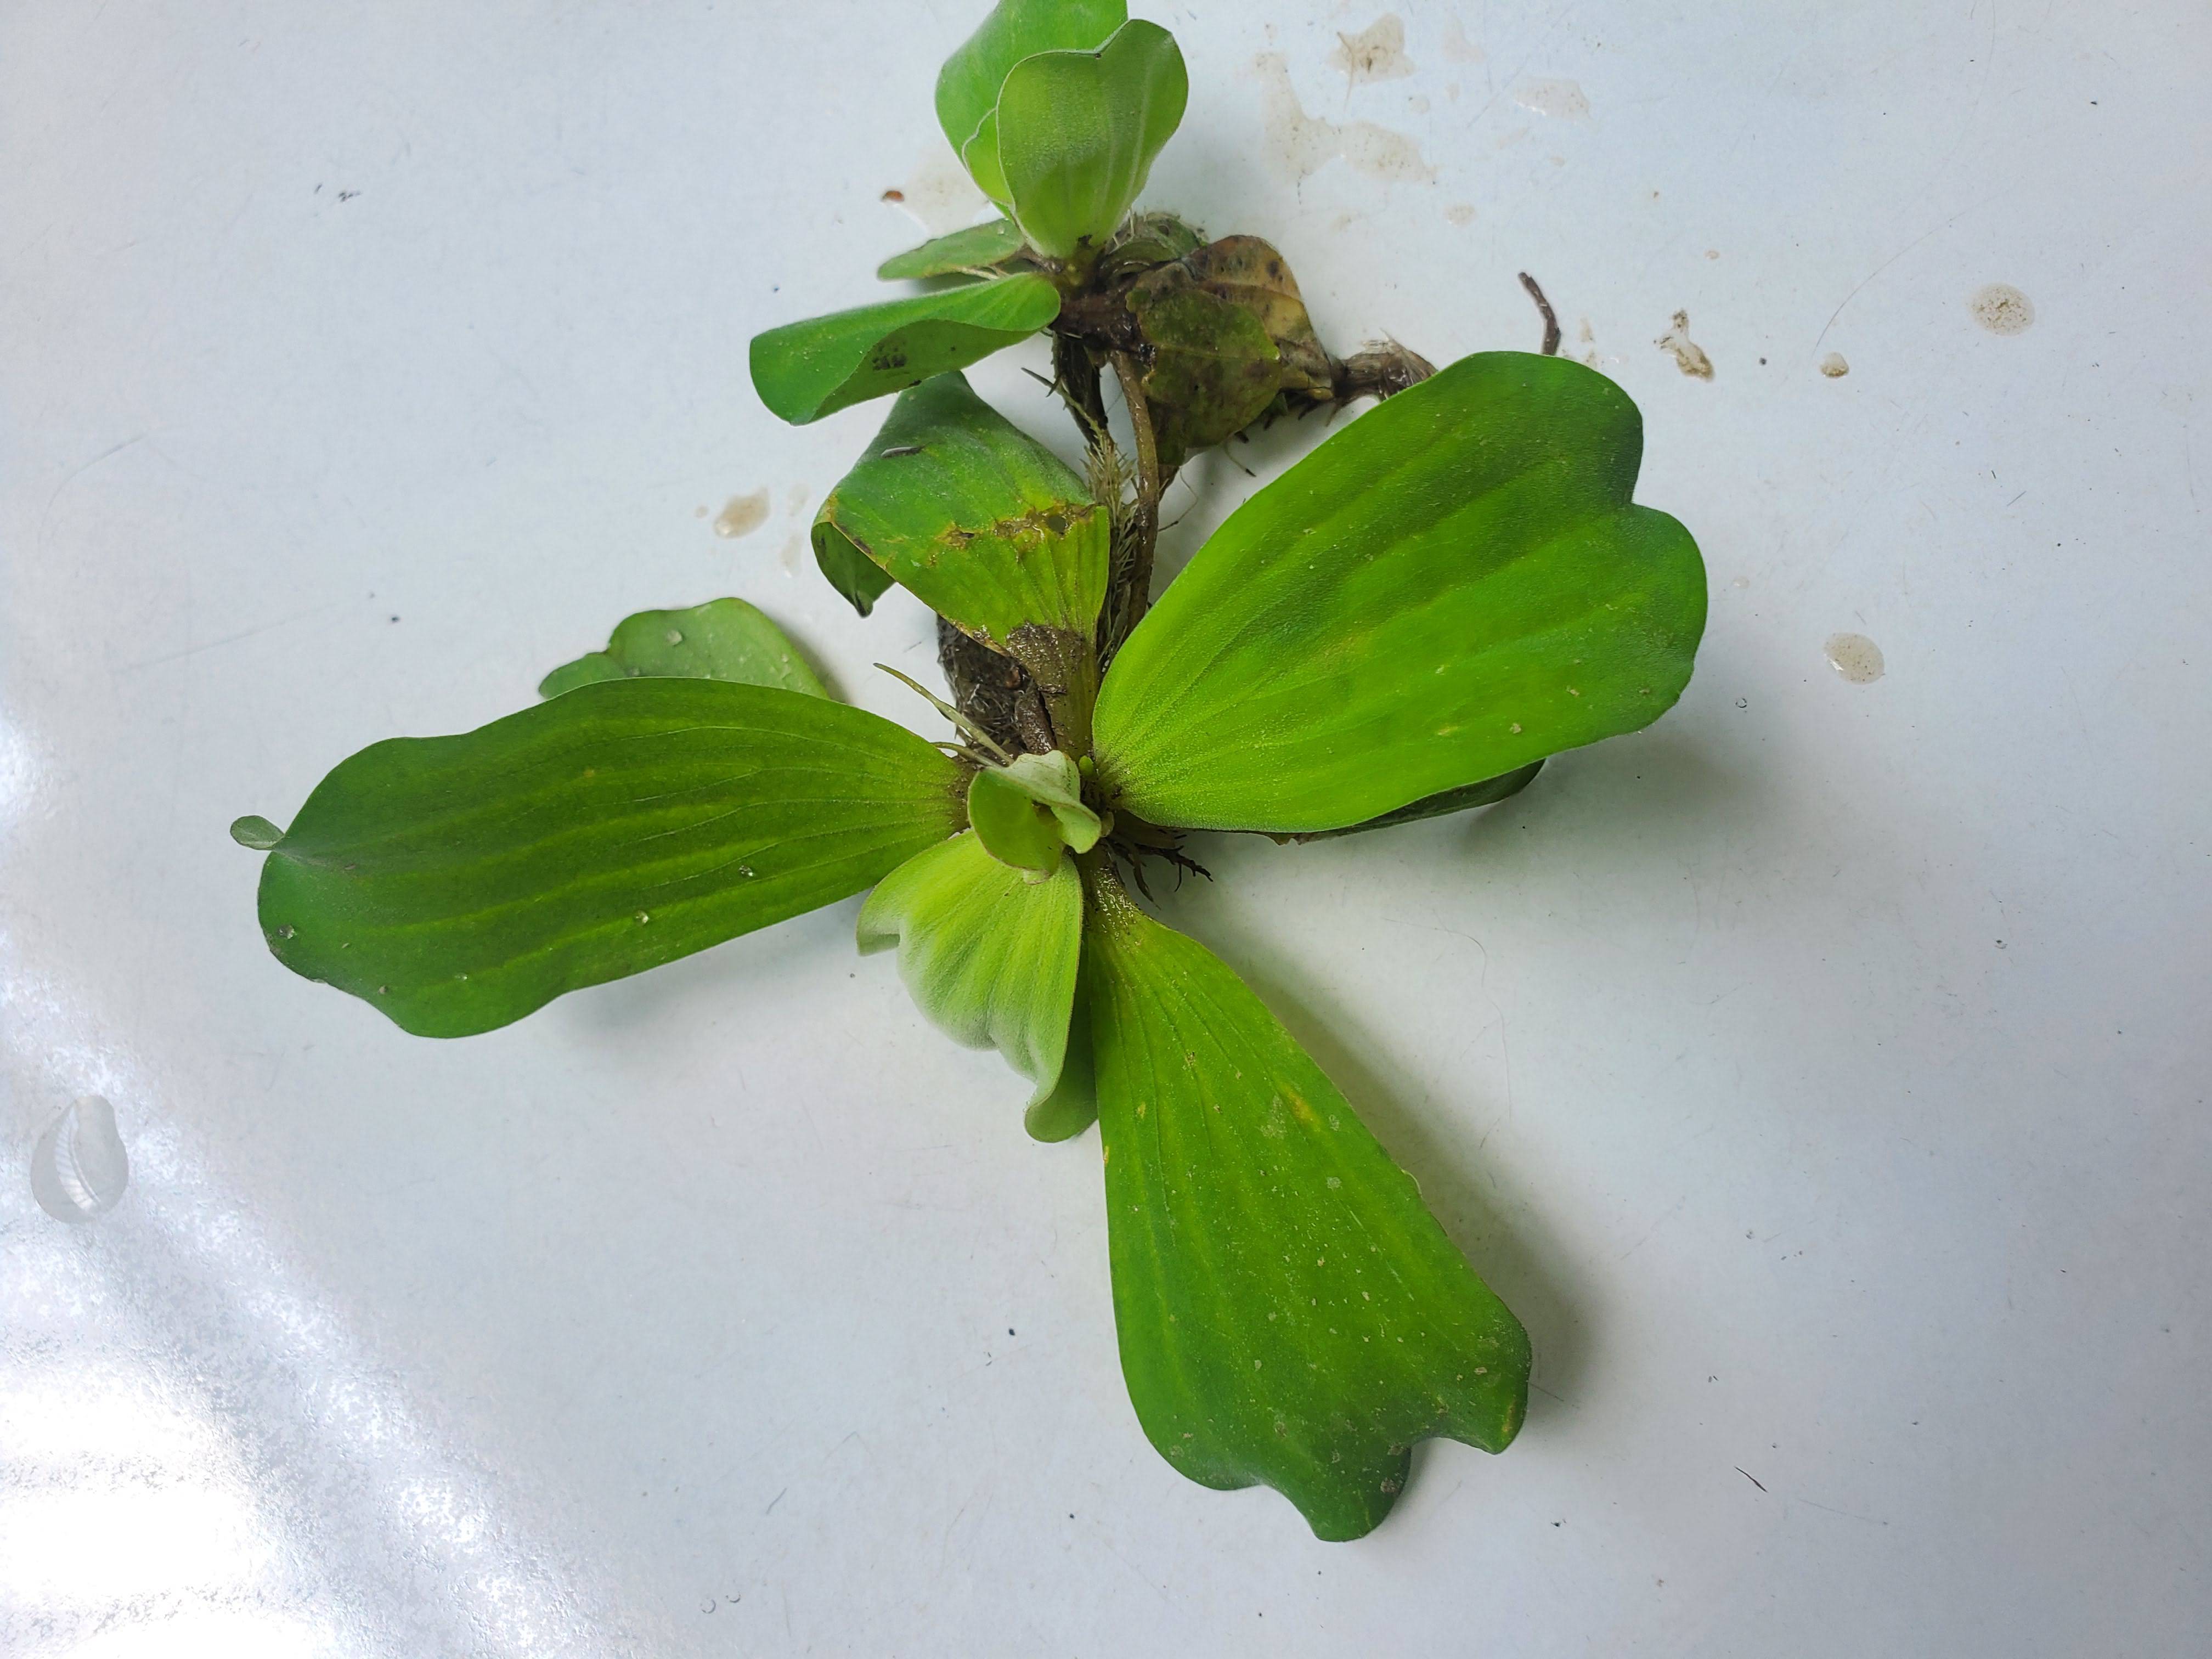
Species: Water Lettuce (Pistia stratiotes)